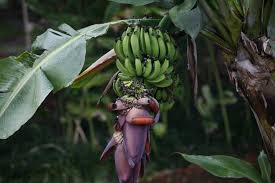
Label: Banana